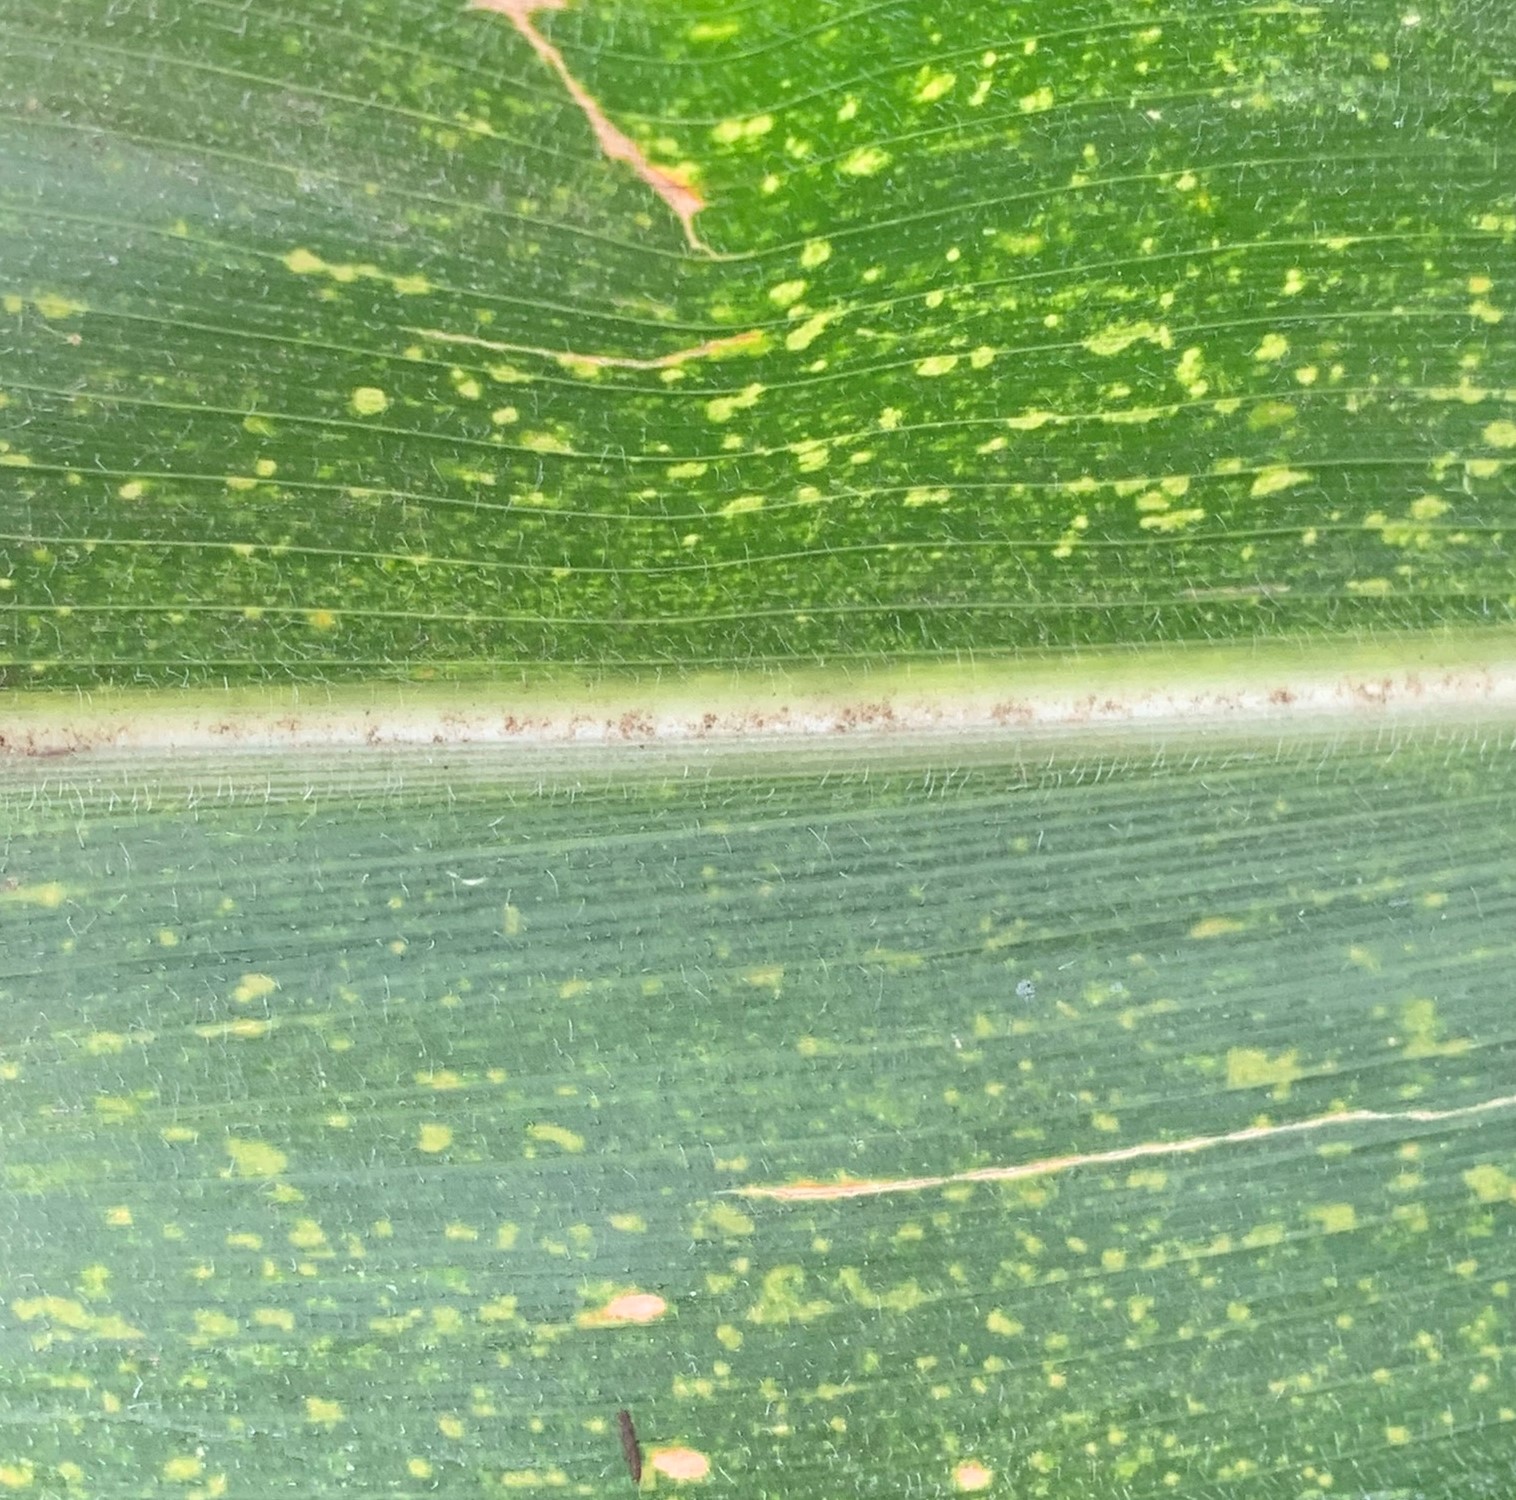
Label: MLN